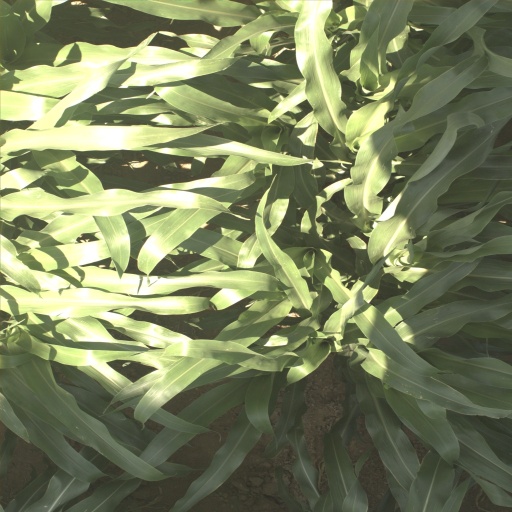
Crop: sorghum